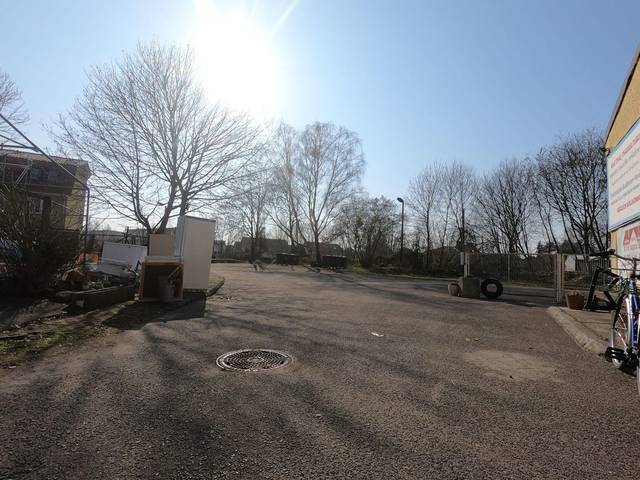
Region: Germany
Coordinates: 52.569, 13.446